2006 Monaco Grand Prix

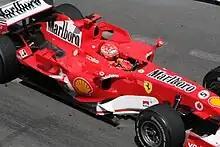
Michael Schumacher set the fastest time, but was relegated to the back of the grid for impeding rival cars.

The final qualifying session was overshadowed by Michael Schumacher's actions in the dying moments of the session as his rival, Fernando Alonso, was on a flying lap and was, at sector two, over two tenths of a second faster than the German. However, Schumacher slid into and stopped his car against the barriers in the "Rascasse" corner, which compromised Alonso's lap. When asked about the incident, Schumacher responded by saying that he "locked up the front and went wide." The consensus in the paddock was that it was a deliberate act and the issue was raised with the race stewards. The stewards agreed and punished Schumacher by sending him to the back of the grid, alongside his teammate, making this the first time ever in the history of the sport that two Ferrari team cars would start a race on the back row. Ferrari's Managerial Director, Jean Todt, said that he was "disgusted" by the decision. Steward Joaquin Verdegay commented, "He performed some absolutely unnecessary and pathetic counter-steering, and that lasted five metres, until there was no more chances of going through the turn normally. He lost control of the car while travelling at . That's something completely unjustifiable." Former driver Keke Rosberg said of the incident, "It was the cheapest, dirtiest thing I have ever seen in F1. He should leave F1 and go home."